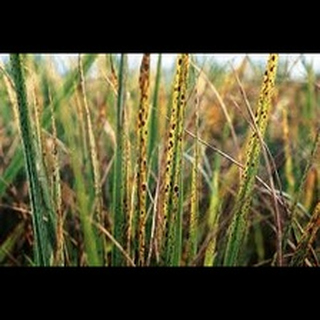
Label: wheat_tan_spot